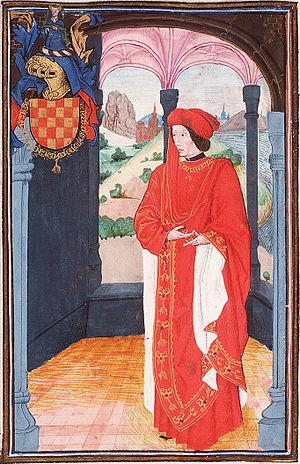
Ternant est une commune française située dans le département de la Côte-d'Or en région Bourgogne-Franche-Comté.
Philippe de Ternant, noble bourguignon de haute lignée du comté de Nevers et de la châtellenie de Savigny-Poil-Fol, seigneur de Ternant, de la Motte de Thoisy et de Limanton, fut chambellan de Philippe le Bon, duc de Bourgogne.
Ternant est une commune française, située dans le département de la Nièvre en région Bourgogne-Franche-Comté.
La Motte-Ternant est une commune française située dans le département de la Côte-d'Or en région Bourgogne-Franche-Comté.